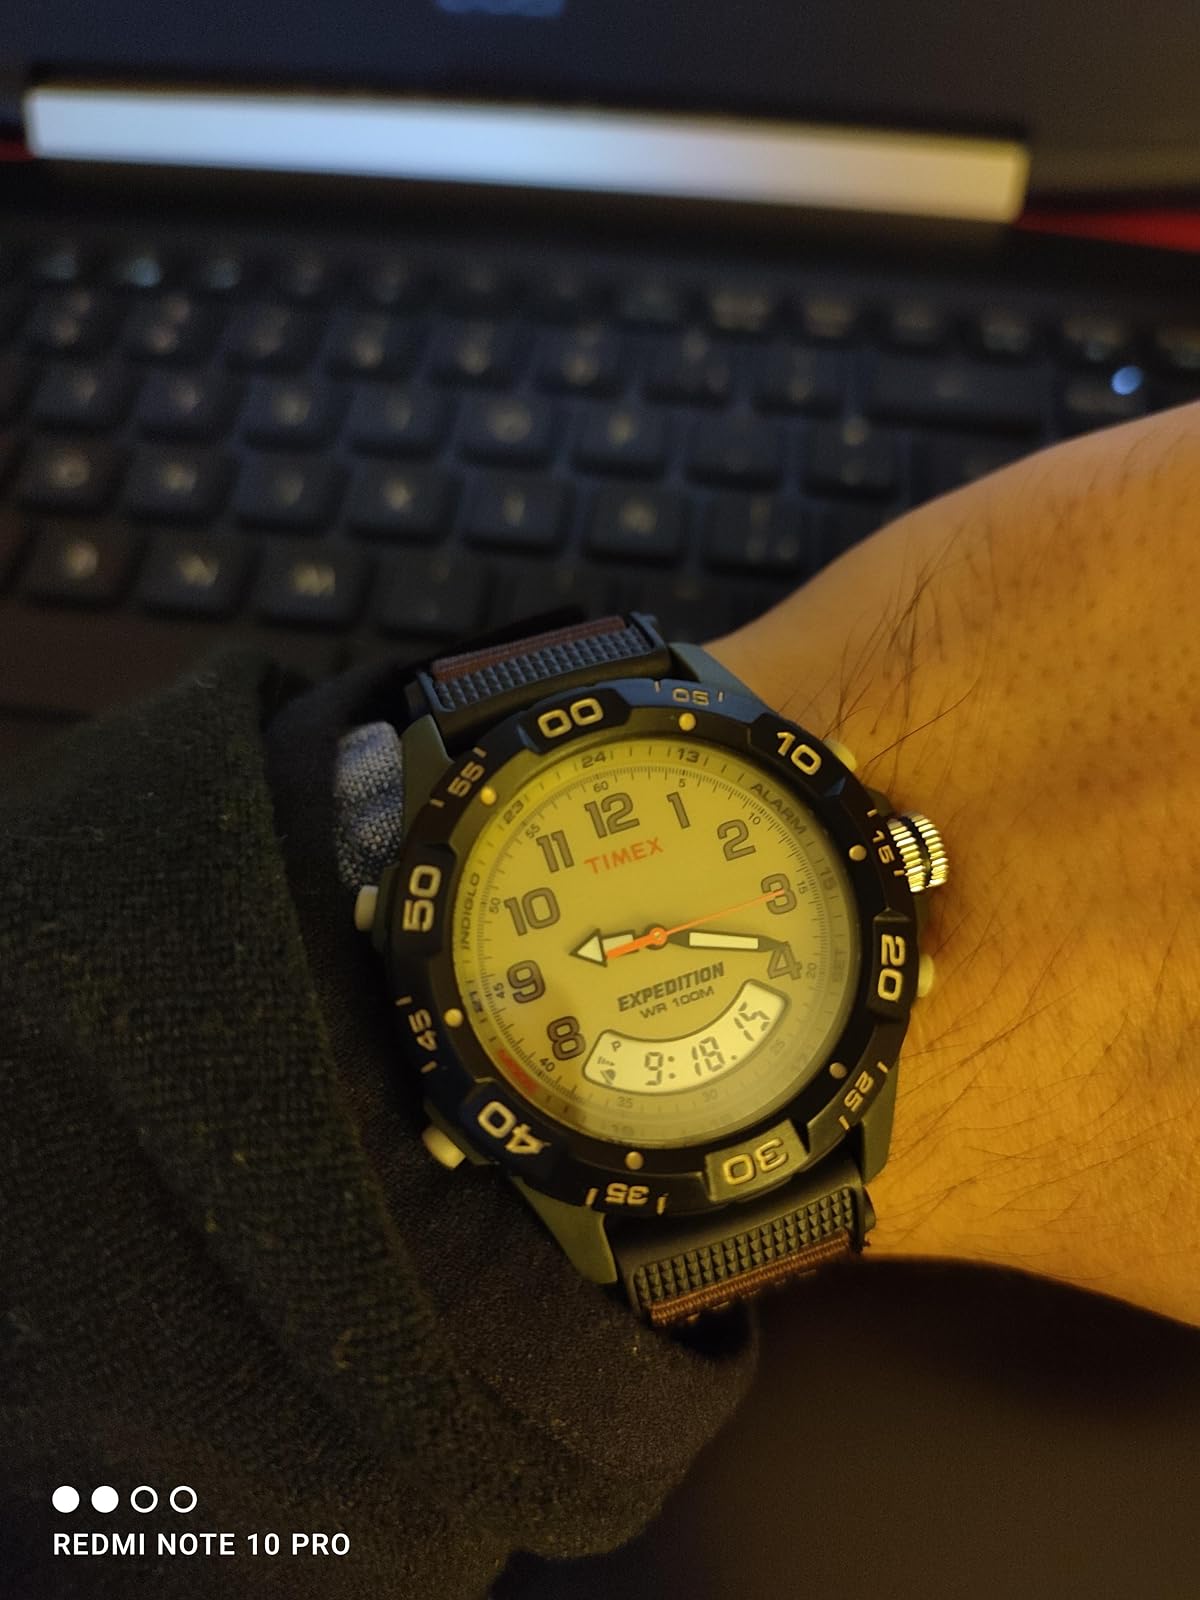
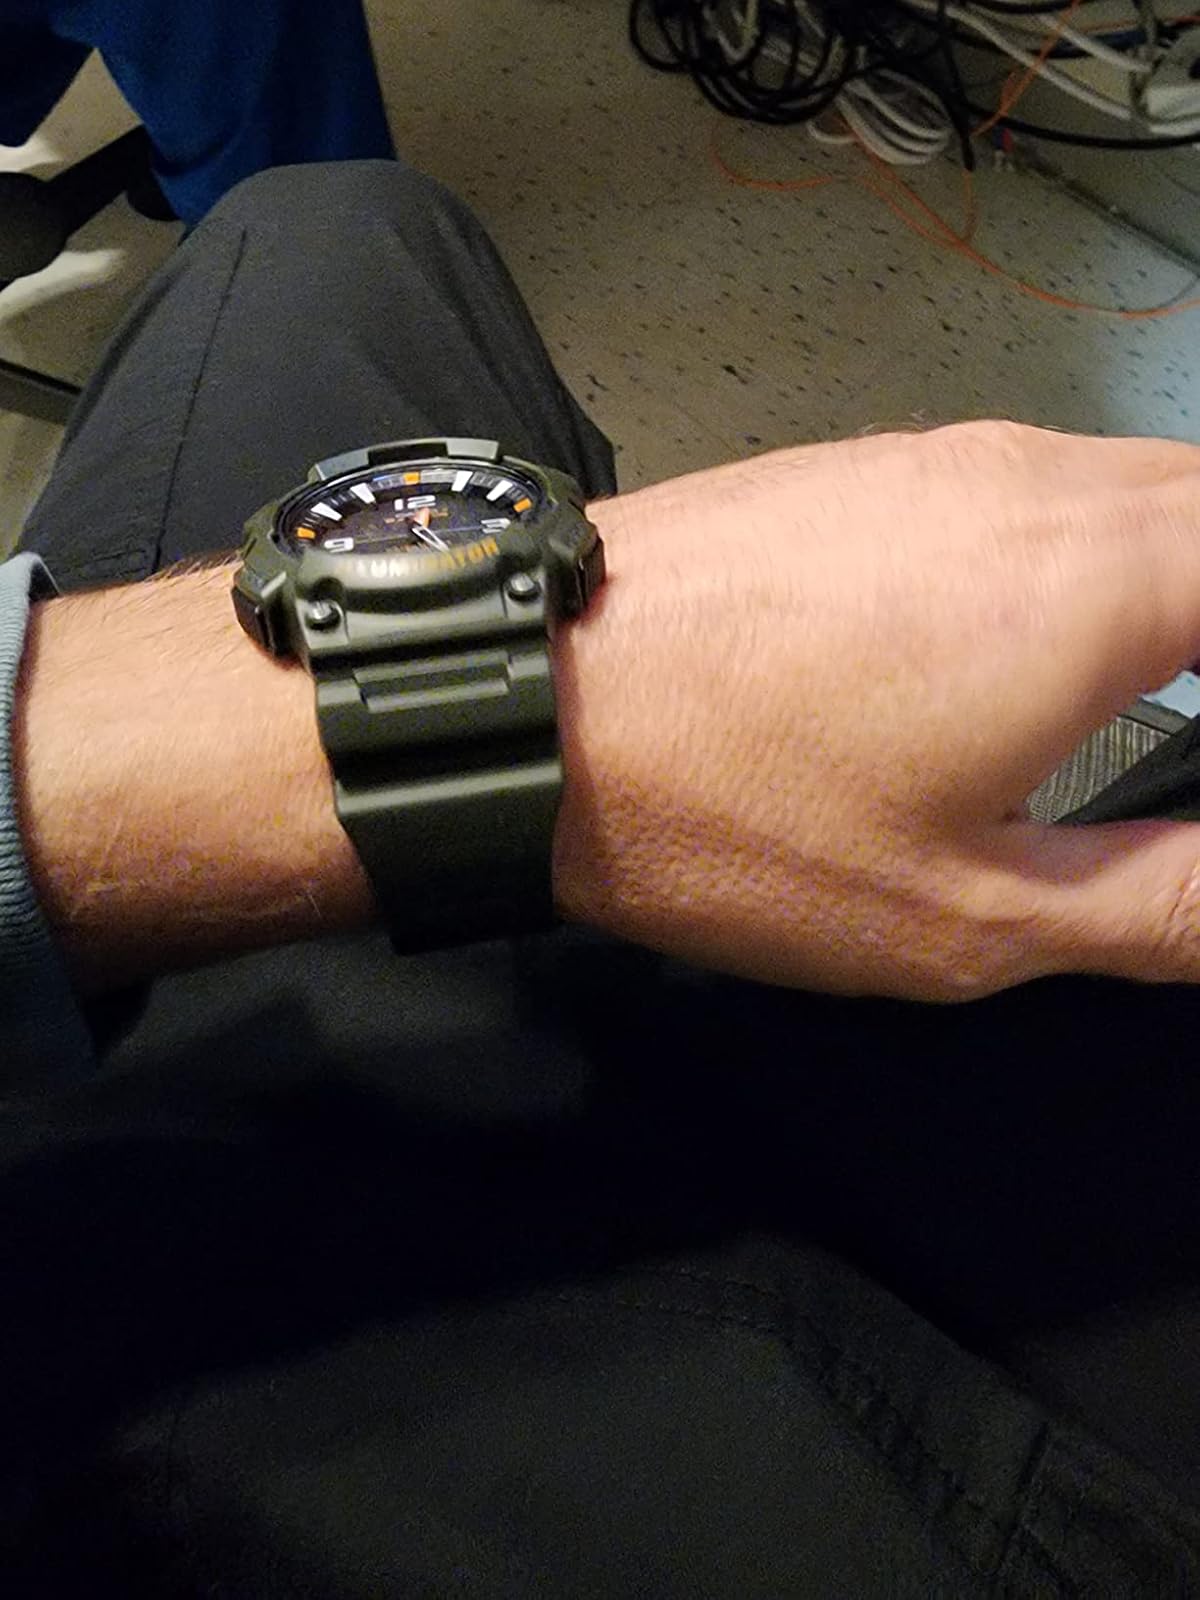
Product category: accessories_watch
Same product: no